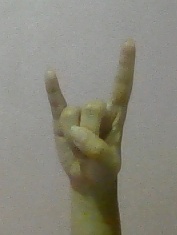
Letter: la